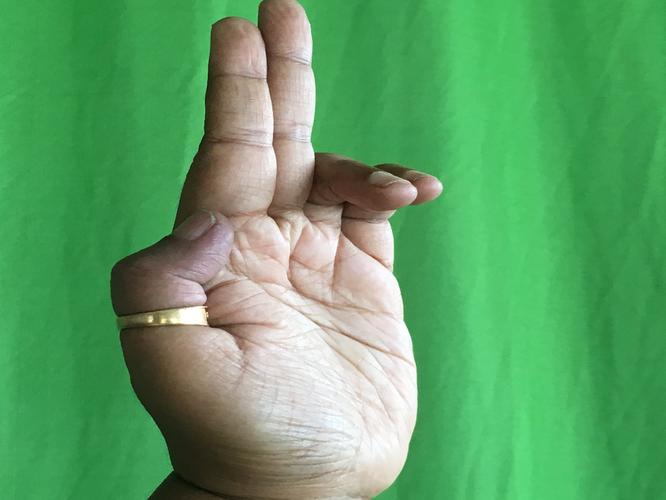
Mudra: Ardhapathaka
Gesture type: single_hand